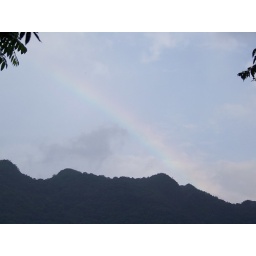
Somewhere over the rainbow, way up high, there is a beautiful cloud forest in EL Cielo Mexico